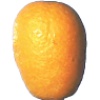
Label: kumquats